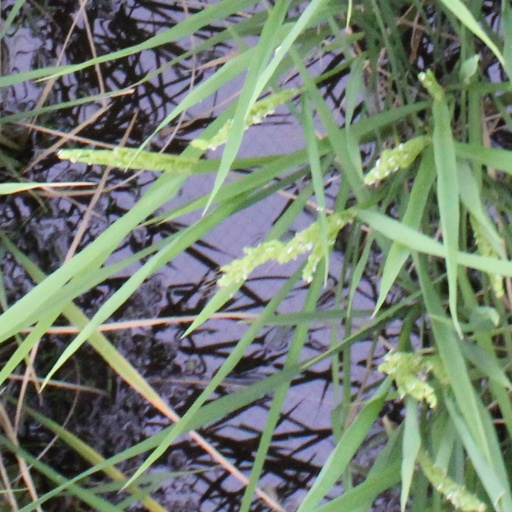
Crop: rice